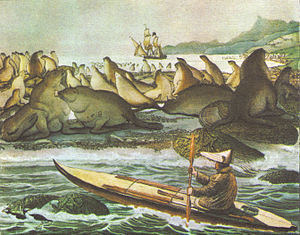
Rjurik-ekspeditionen
Rjurik ud for Sankt Paul-øen, for at tage proviant ind til rejsen nordover (Tegning: Louis Choris)
Den russiske Rjurik-ekspedition var en verdensomsejling, som gennemførtes fra 30. juli 1815 til 3. august 1818 under kommando af Otto von Kotzebue. Det overordnede formål var at opdage og undersøge Nordvestpassagen. Ekspeditionen med krigsskibet Rjurik blev udrustet og finansieret af den russiske greve, tidligere rigskansler Nikolaj Rumjantsev. Det skete med tsar tsar Aleksander 1.s fulde opbakning. På grund af dårlige vejrforhold nåede ekspeditionen dog ikke sit mål og vendte hjem tidligere end det var planen. Ekspeditionens historiske betydning ligger i de talrige nye opdagelser langs hele dens sejlrute såvel som de menneskelige og kulturelle erfaringer, som besætningen bragte med sig hjem fra den tre år lange rejse.